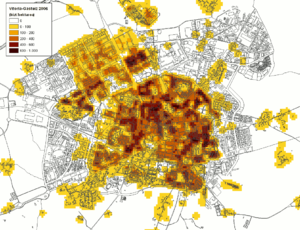
Vitoria-Gasteiz est la capitale de la province d'Alava et de la Communauté autonome du Pays basque en Espagne.